Wróblewski (crater)

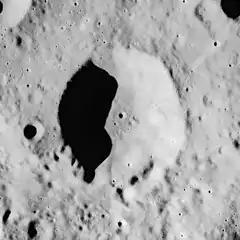
Apollo 15 image

Wróblewski is a small lunar impact crater located just southeast of the large walled plain Gagarin on the far side of the Moon. The crater Raspletin lies along the rim of Gagarin, just to the northwest of Wróblewski, while is situated to the south-southeast.